History of the Han dynasty

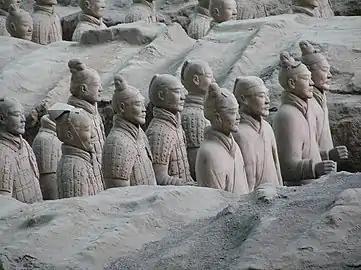
Qin dynasty soldiers from the Terracotta Army of Qin Shi Huang's mausoleum, located near Xi'an

Qin Shi Huang died of natural causes in 210 BCE. In 209 BCE, the conscription officers Chen Sheng and Wu Guang, leading 900 conscripts through the rain, failed to meet an arrival deadline; the "Twenty-Four Histories" claim that the Qin punishment for this delay would have been execution. To avoid this, Chen and Wu started a rebellion against Qin, known as the Dazexiang uprising, but they were thwarted by the Qin general Zhang Han in 208 BCE; both Wu and Chen were subsequently assassinated by their own soldiers. Yet by this point others had rebelled, among them Xiang Yu (d. 202 BCE) and his uncle Xiang Liang, men from a leading family of the Chu aristocracy. They were joined by Liu Bang, a man of peasant origin and supervisor of convicts in Pei County. Mi Xin, grandson of King Huai I of Chu, was declared King Huai II of Chu at his powerbase of Pengcheng (modern Xuzhou) with the support of the Xiangs, while other kingdoms soon formed in opposition to Qin. Despite this, in 208 BCE Xiang Liang was killed in a battle with Zhang Han, who subsequently attacked Zhao Xie the King of Zhao at his capital of Handan, forcing him to flee to Julu, which Zhang put under siege. However, the new kingdoms of Chu, Yan, and Qi came to Zhao's aid; Xiang Yu defeated Zhang at Julu and in 207 BCE forced Zhang to surrender.